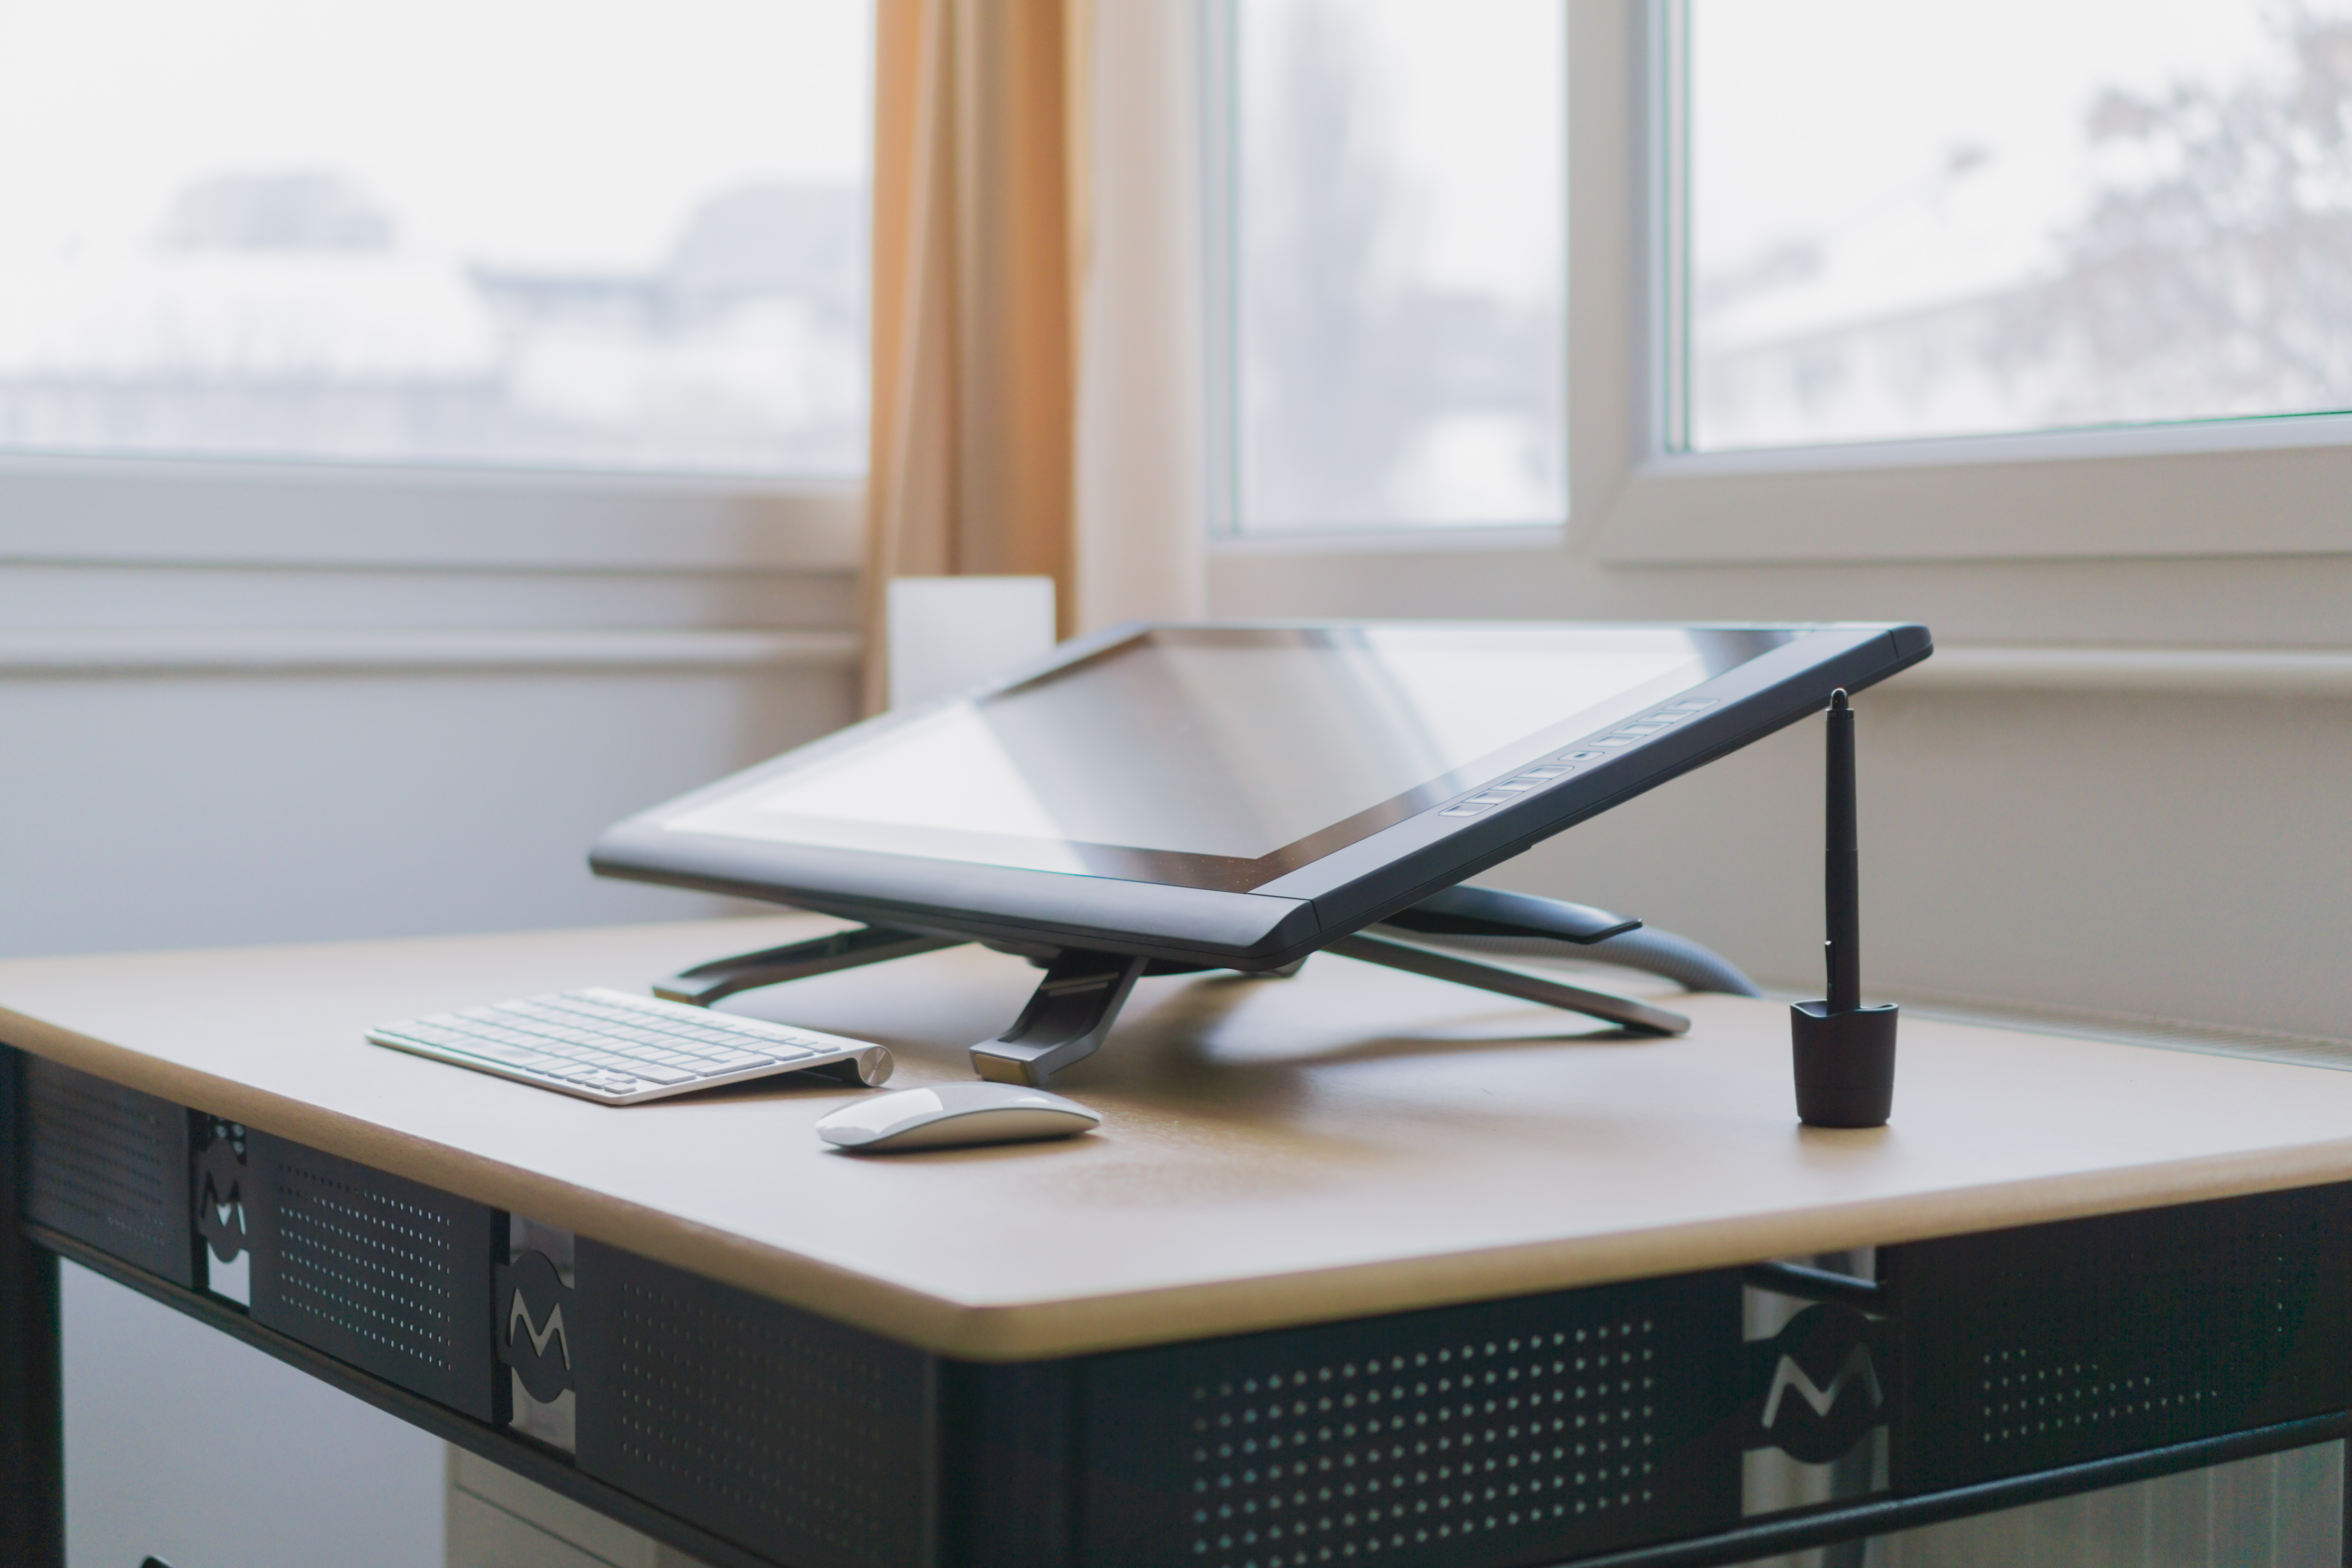
desk, table, office, furniture, room, coffee table, interior design, design